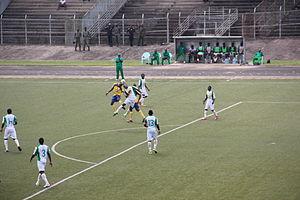
L'Union sportive de Douala est un club camerounais de football fondé en 1955 et basé dans la ville de Douala.